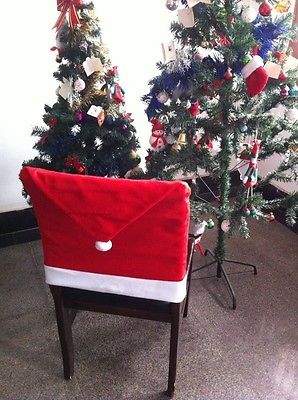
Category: table